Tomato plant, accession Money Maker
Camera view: horizontal (90 deg, fisheye); turntable rotation: 210 degrees
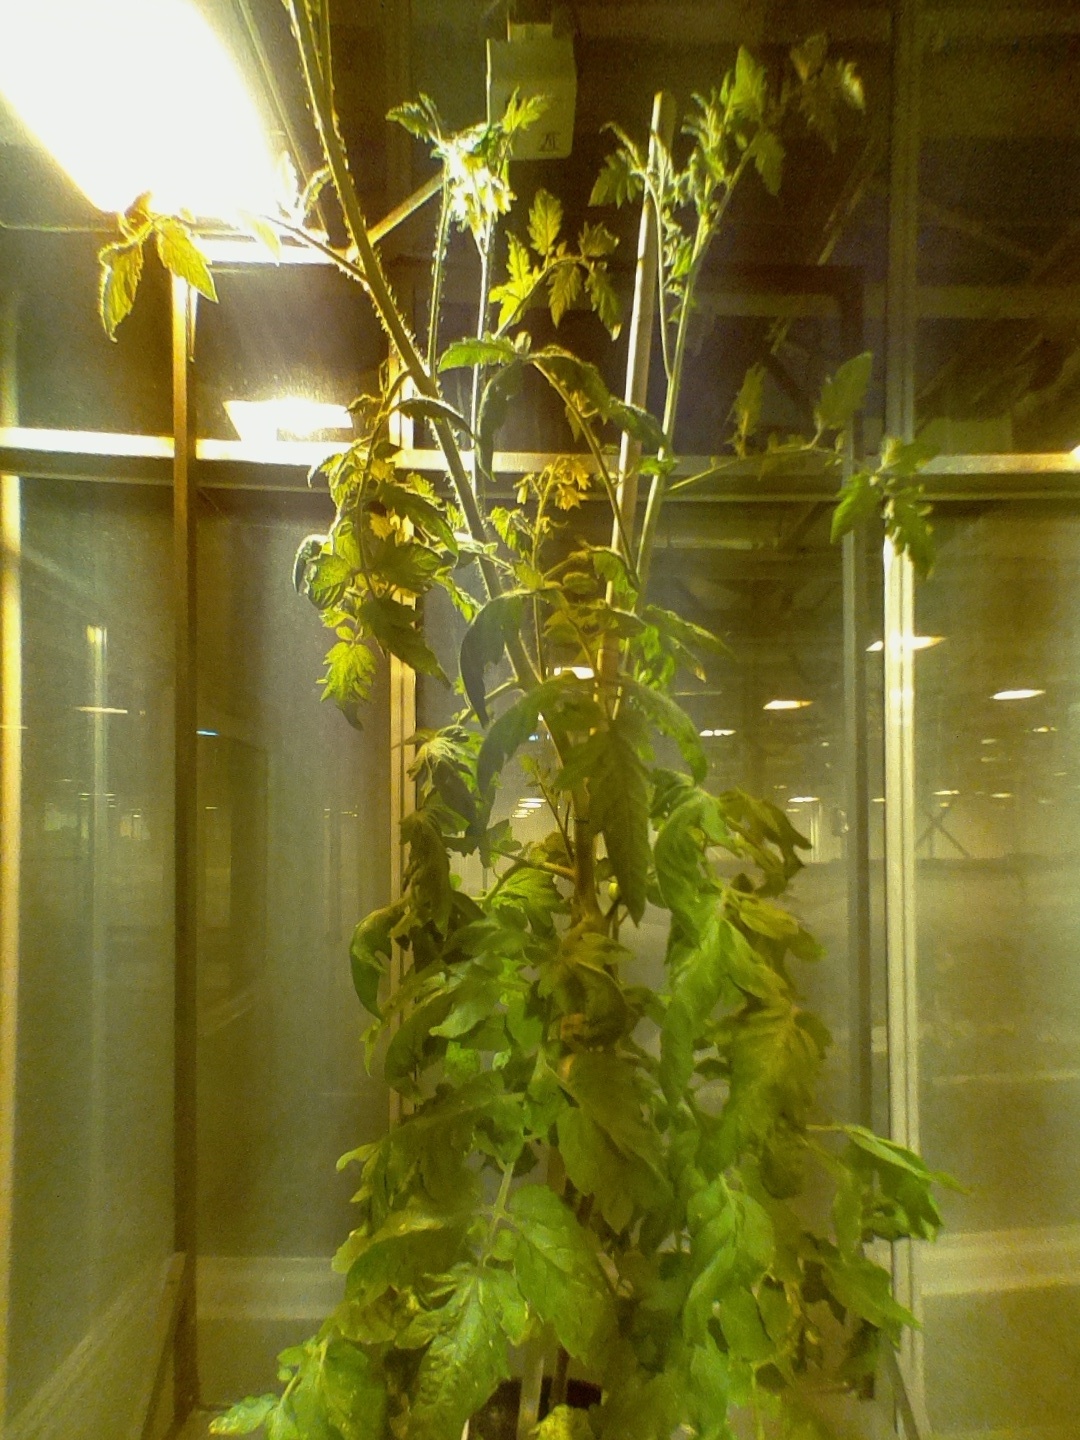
BBCH growth stage 73: 30%-40% of final fruit size